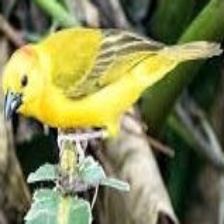
Species: EASTERN GOLDEN WEAVER
Scientific name: PLOCEUS SUBAUREUS